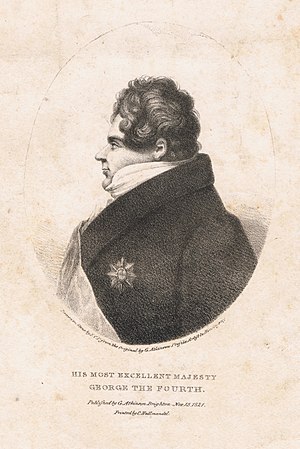
Georg 4. af Storbritannien / Regeringstid
Litografi af Georg 4., 1821.
Georg 4. var konge af Det Forenede Kongerige Storbritannien og Irland og af Hannover fra sin far, Georg 3.'s død 29. januar 1820 til sin død ti år senere. Fra 1811 til sin tiltrædelse var han prinsregent under sin fars sindssygdom. Hans regentskab gav navn til perioden, dens arkitektur og dens mode. Han fik arkitekten John Nash til at bygge Royal Pavilion i Brighton og ombygge Buckingham Palace, samt sir Jeffry Wyattville til at genopbygge Windsor Castle.